Bird visual acuity rendering: 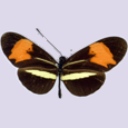
Butterfly visual acuity rendering: 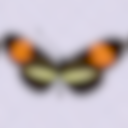
Species: erato
Subspecies: phyllis
Sex: female
View: dorsal
Hybrid status: subspecies synonym
Locality: Encarnacion PAR IT
Coordinates: -27.333, -55.9